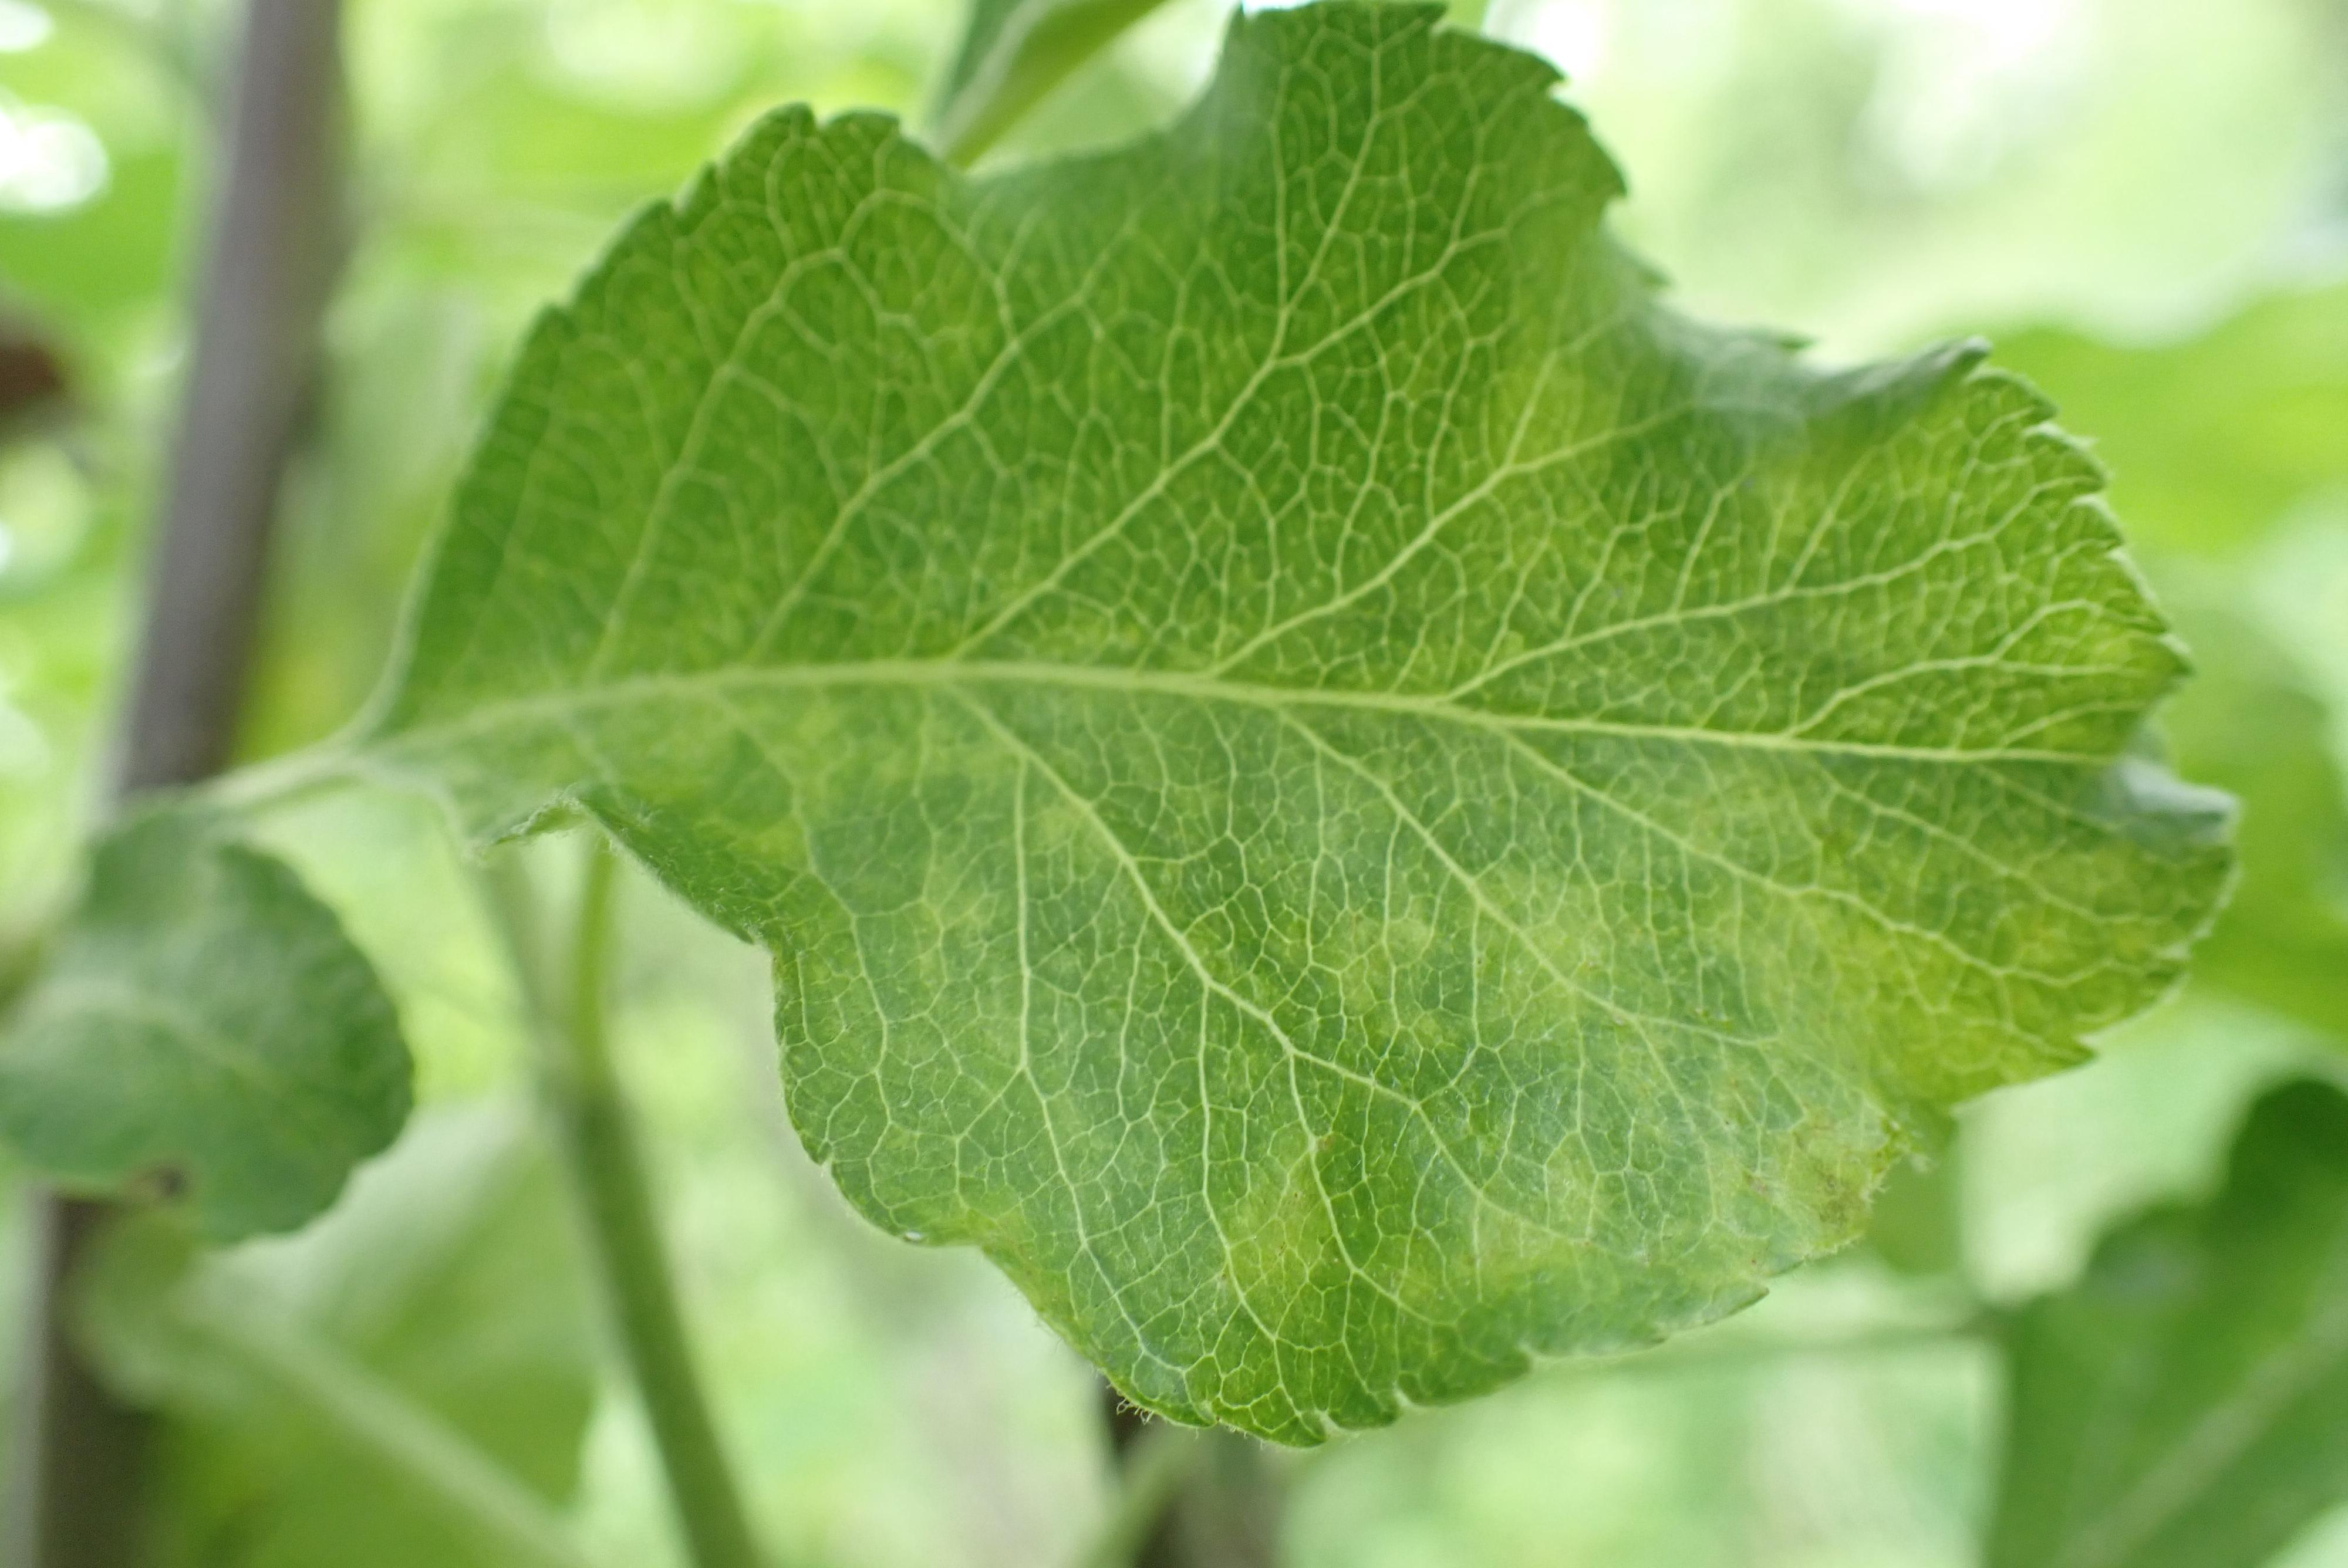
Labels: scab